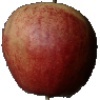
Label: Apple Red 3